Rape

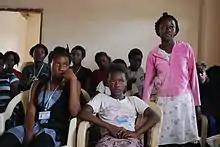
In Zambia, 43% of girls and women between the ages of 15 and 49 have experienced some form of sexual violence.

Victims of rape or sexual assault come from a wide range of genders, ages, sexual orientations, ethnicities, geographical locations, cultures, and degrees of impairment or disability. Incidences of rape are classified into a number of categories, and they may describe the relationship of the perpetrator to the victim and the context of the sexual assault. These include date rape, gang rape, marital rape, incestual rape, child sexual abuse, prison rape, acquaintance rape, war rape and statutory rape. Forced sexual activity can be committed over a long period of time with little to no physical injury.